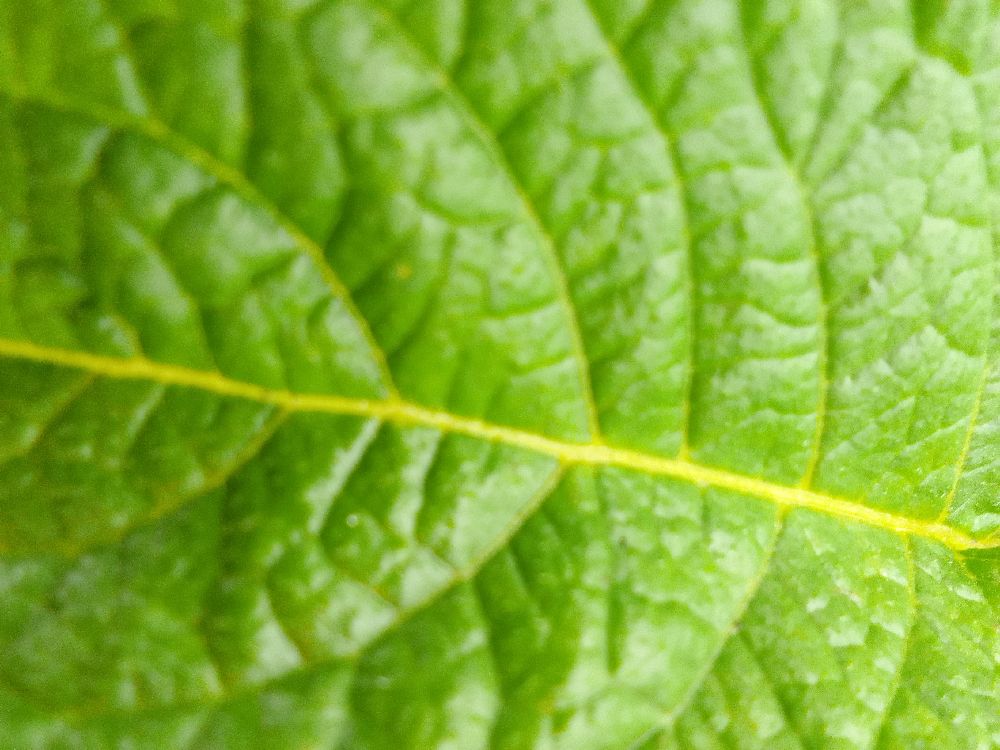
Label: Healthy